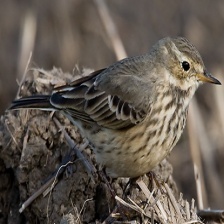
Species: AMERICAN PIPIT
Scientific name: ANTHUS RUBESCENS